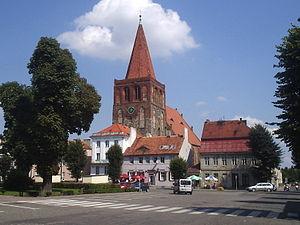
Myślibórz est une ville de la voïvodie de Poméranie-Occidentale, dans le nord-ouest de la Pologne.